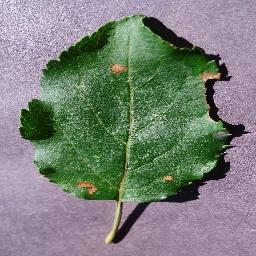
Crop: apple
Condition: black_rot